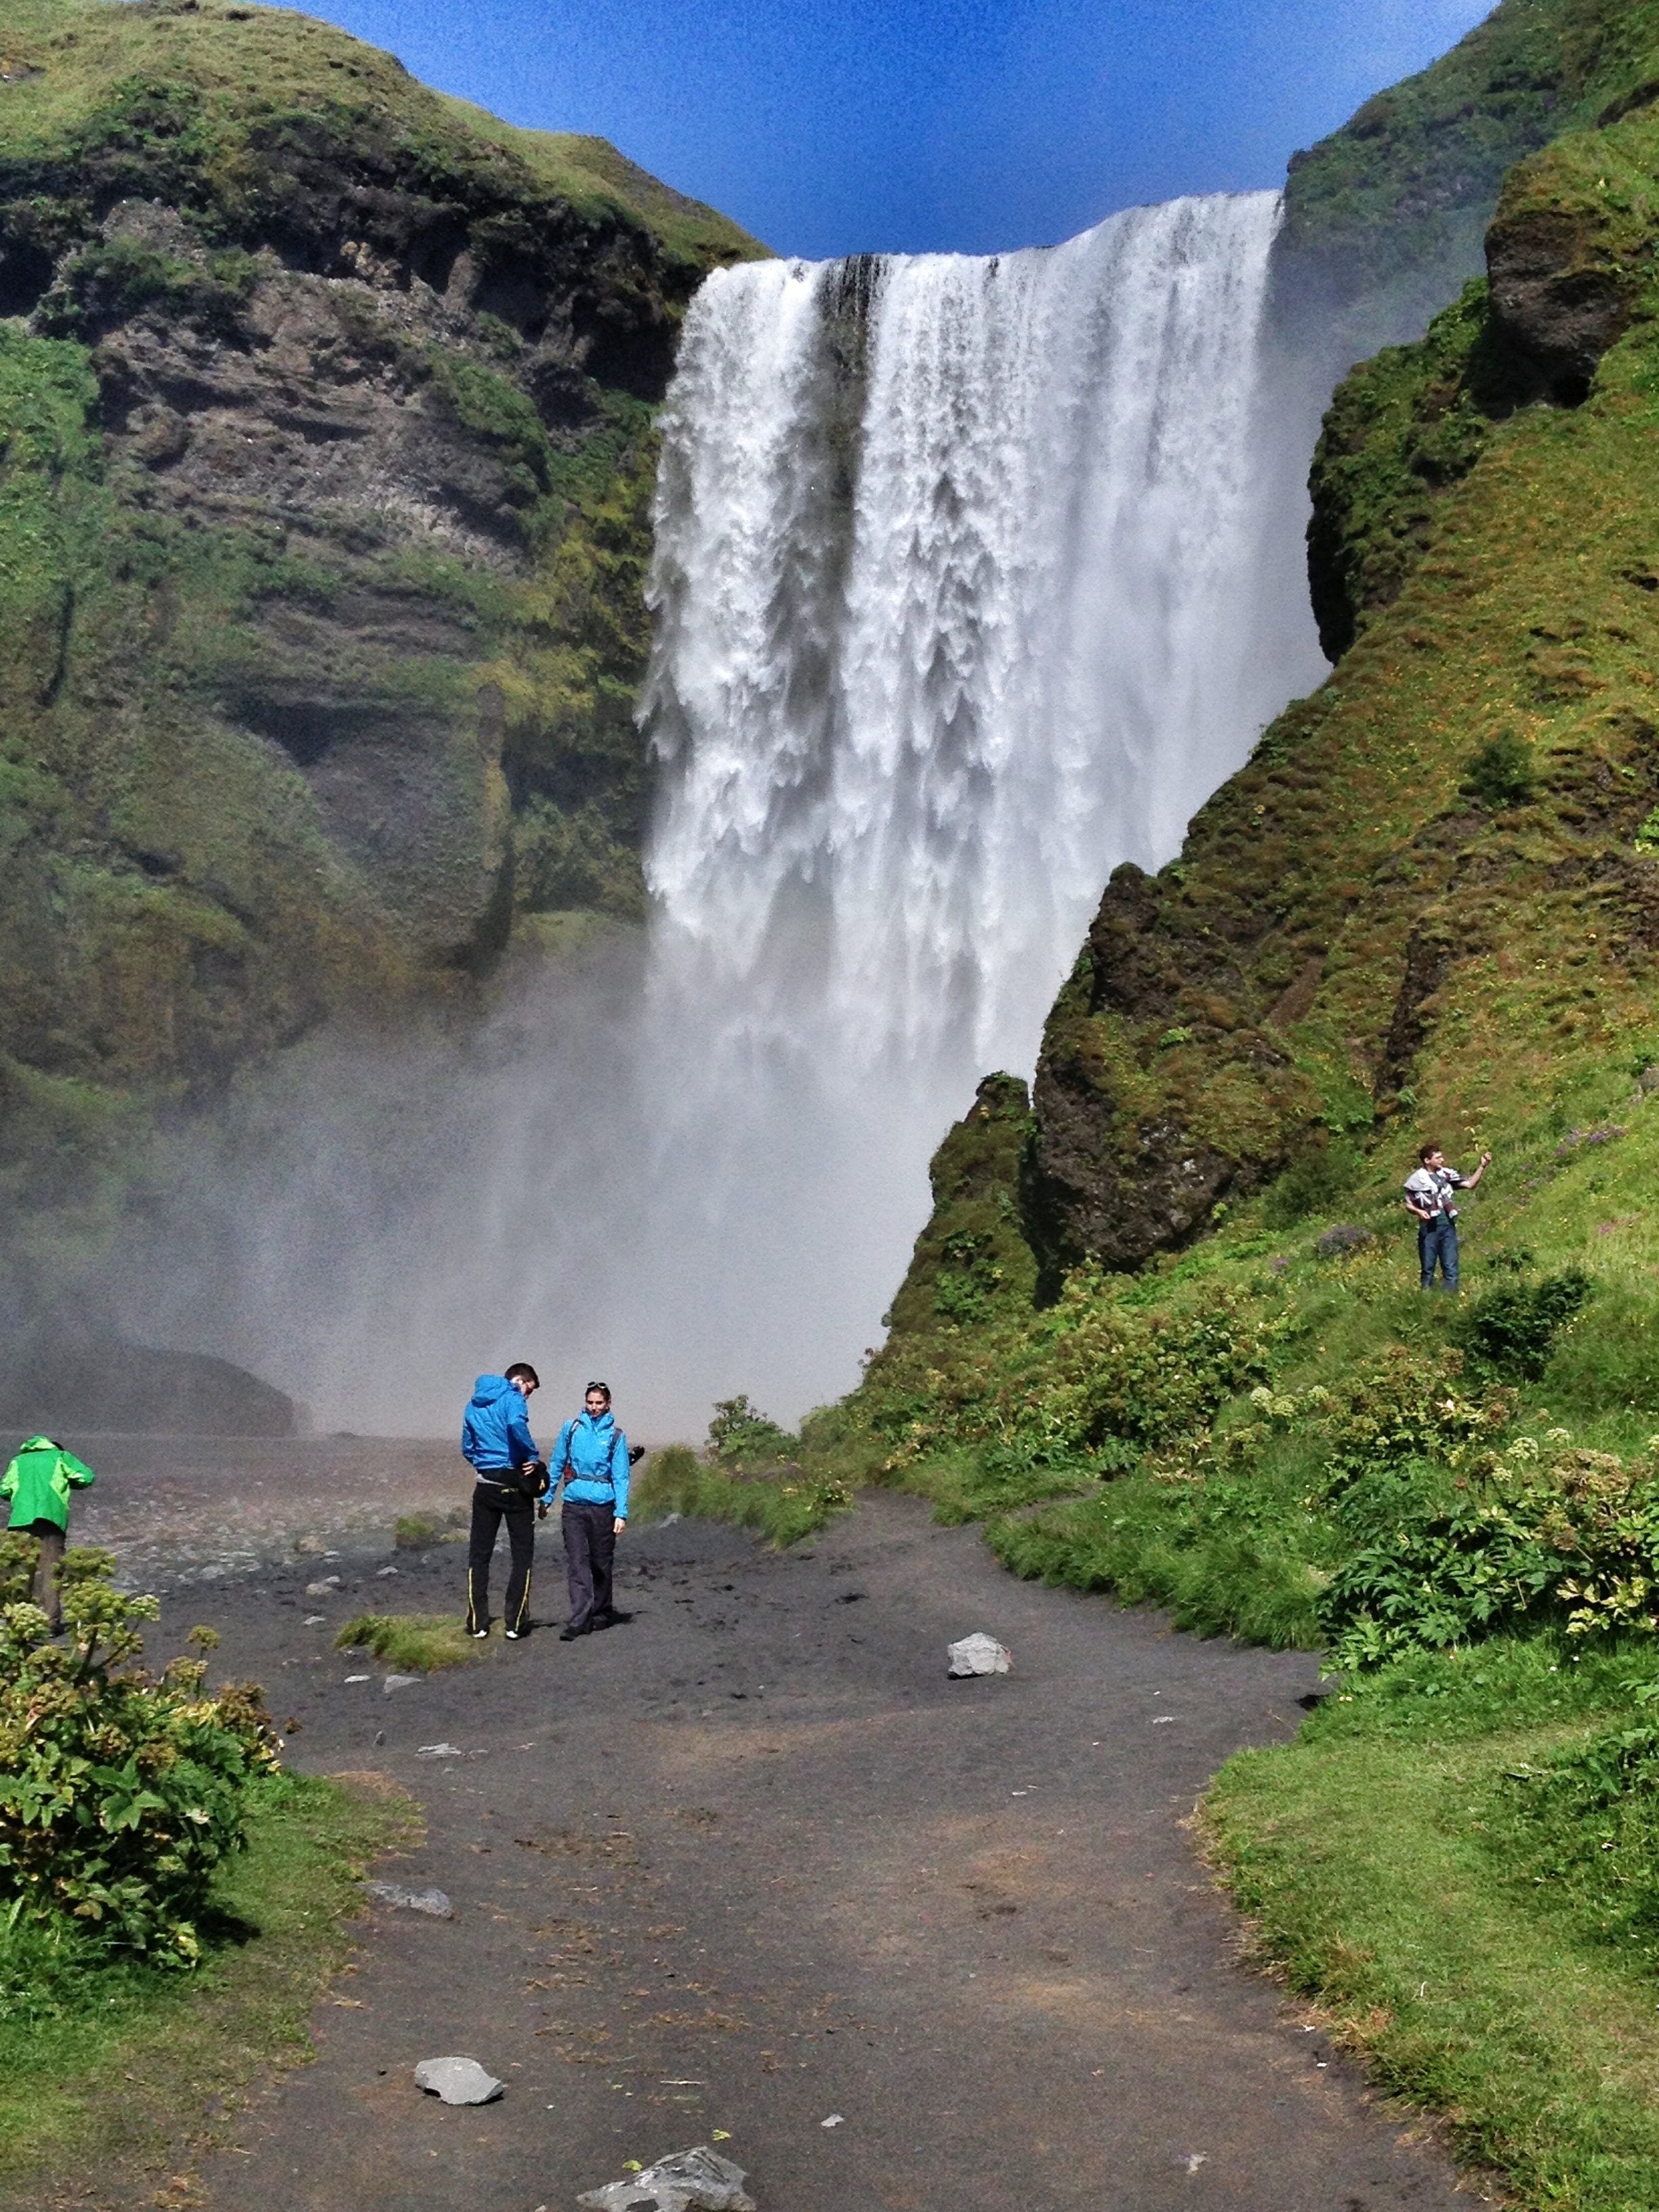
landscape, water, nature, outdoor, rock, waterfall, walking, mountain, adventure, travel, cliff, wild, flowing, natural, fjord, iceland, terrain, body of water, waterfalls, icelandic, water feature